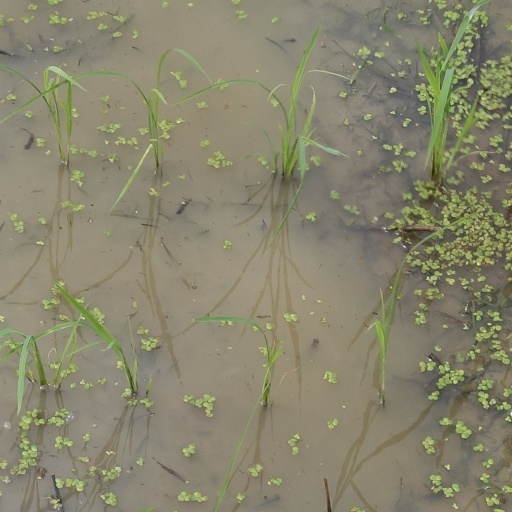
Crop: rice